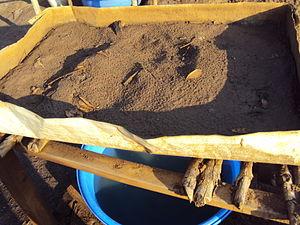
filtration du limon
Le sel de Bandrélé est une ressource naturelle de Mayotte, exploitée sur le seul site de l'île où cette production de sel à partir du limon est encore pratiquée. Un timbre émis par La Poste de Mayotte le 1ᵉʳ juin 2002 rend hommage à cette activité traditionnellement pratiquée par les femmes.